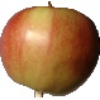
Label: Apple Red 2